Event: Nepal Earthquake
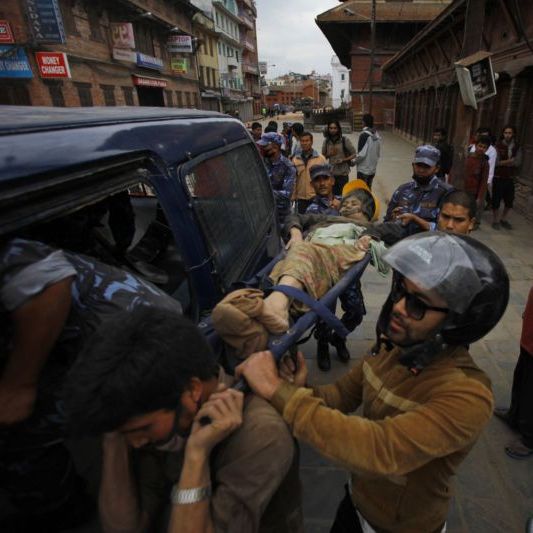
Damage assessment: no_damage